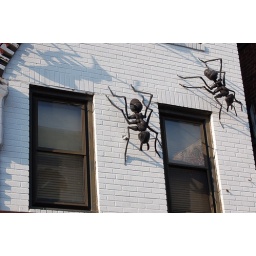
Philadelphia, clicked while sitting in running bus